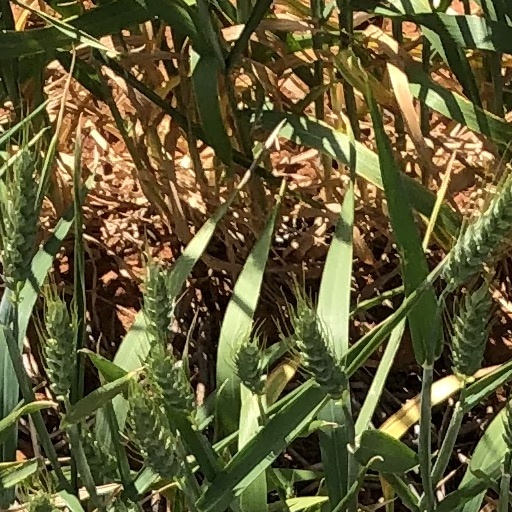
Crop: wheat